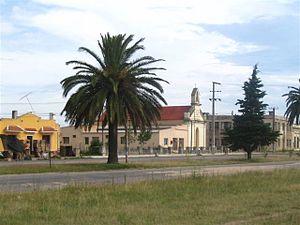
Cerro Chato est une ville de l'Uruguay située dans les départements de Durazno, Florida et Treinta y Tres. Sa population est de 3 279 habitants.